Infrared window

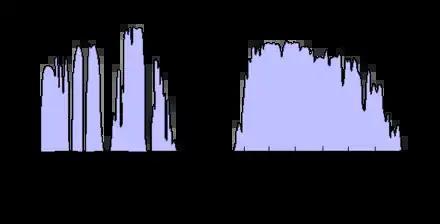
As the main part of the 'window' spectrum, a clear electromagnetic spectral transmission 'window' can be seen between 8 and 14 μm. A fragmented part of the 'window' spectrum (one might say a louvred part of the 'window') can also be seen in the visible to mid-wavelength infrared between 0.2 and 5.5 μm.

The infrared atmospheric window is an atmospheric window in the infrared spectrum where there is relatively little absorption of terrestrial thermal radiation by atmospheric gases. The window plays an important role in the atmospheric greenhouse effect by maintaining the balance between incoming solar radiation and outgoing IR to space. In the Earth's atmosphere this window is roughly the region between 8 and 14 μm although it can be narrowed or closed at times and places of high humidity because of the strong absorption in the water vapor continuum or because of blocking by clouds. It covers a substantial part of the spectrum from surface thermal emission which starts at roughly 5 μm. Principally it is a large gap in the absorption spectrum of water vapor. Carbon dioxide plays an important role in setting the boundary at the long wavelength end. Ozone partly blocks transmission in the middle of the window.